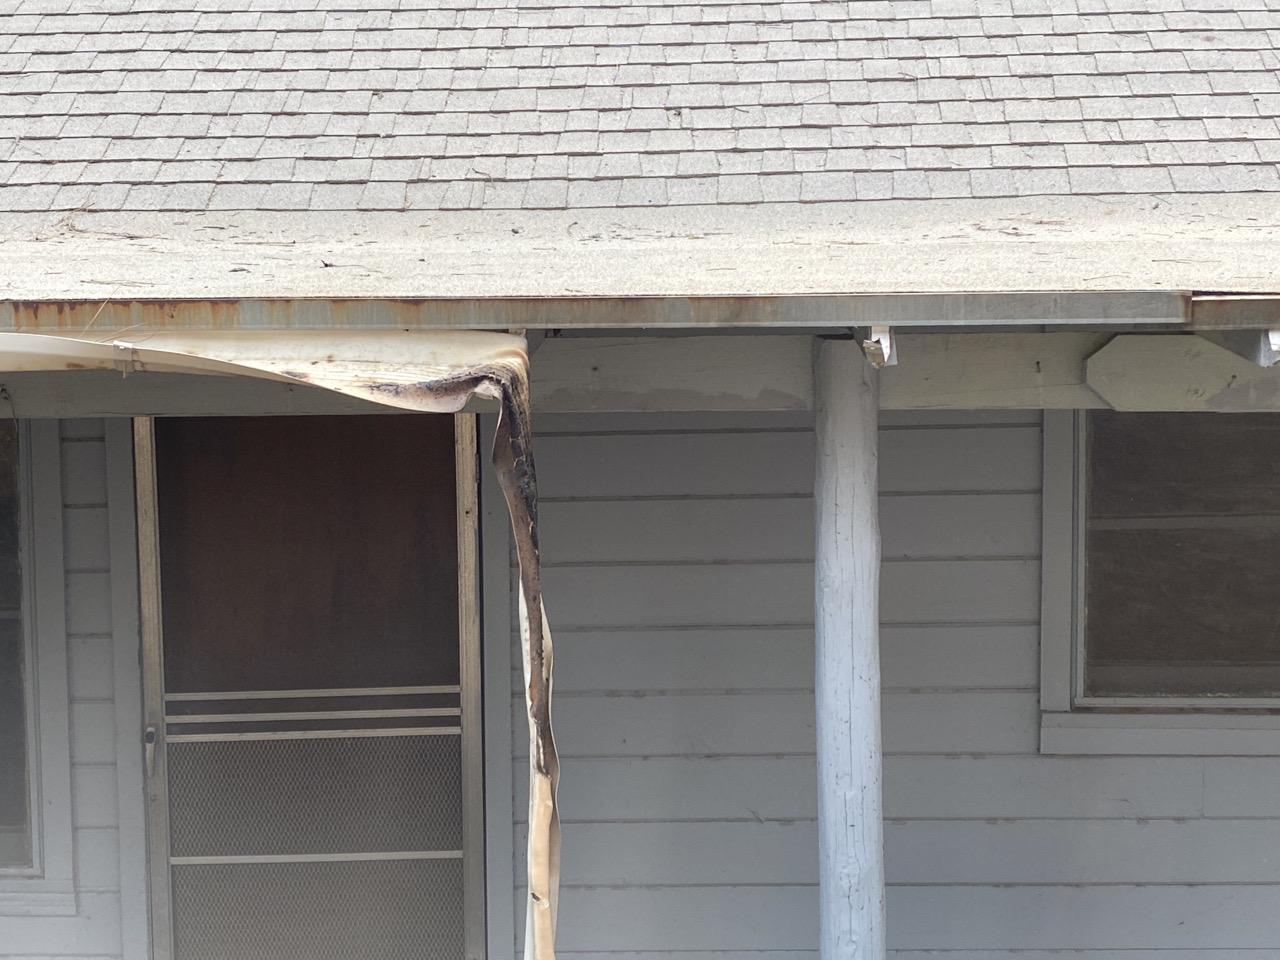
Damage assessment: affected